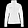
Label: Coat